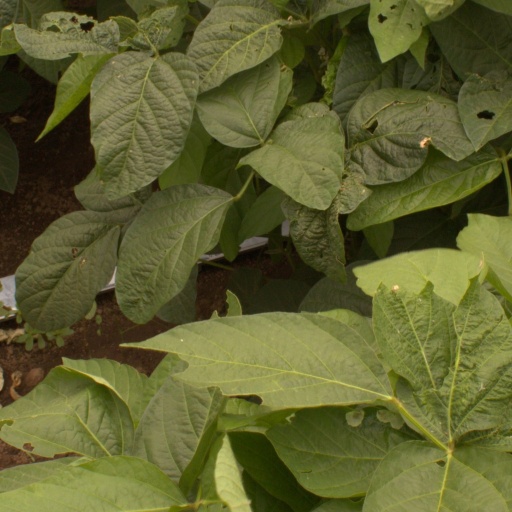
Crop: soybean